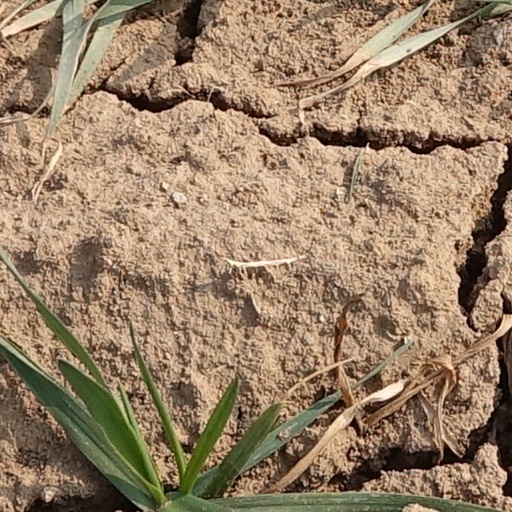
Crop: wheat